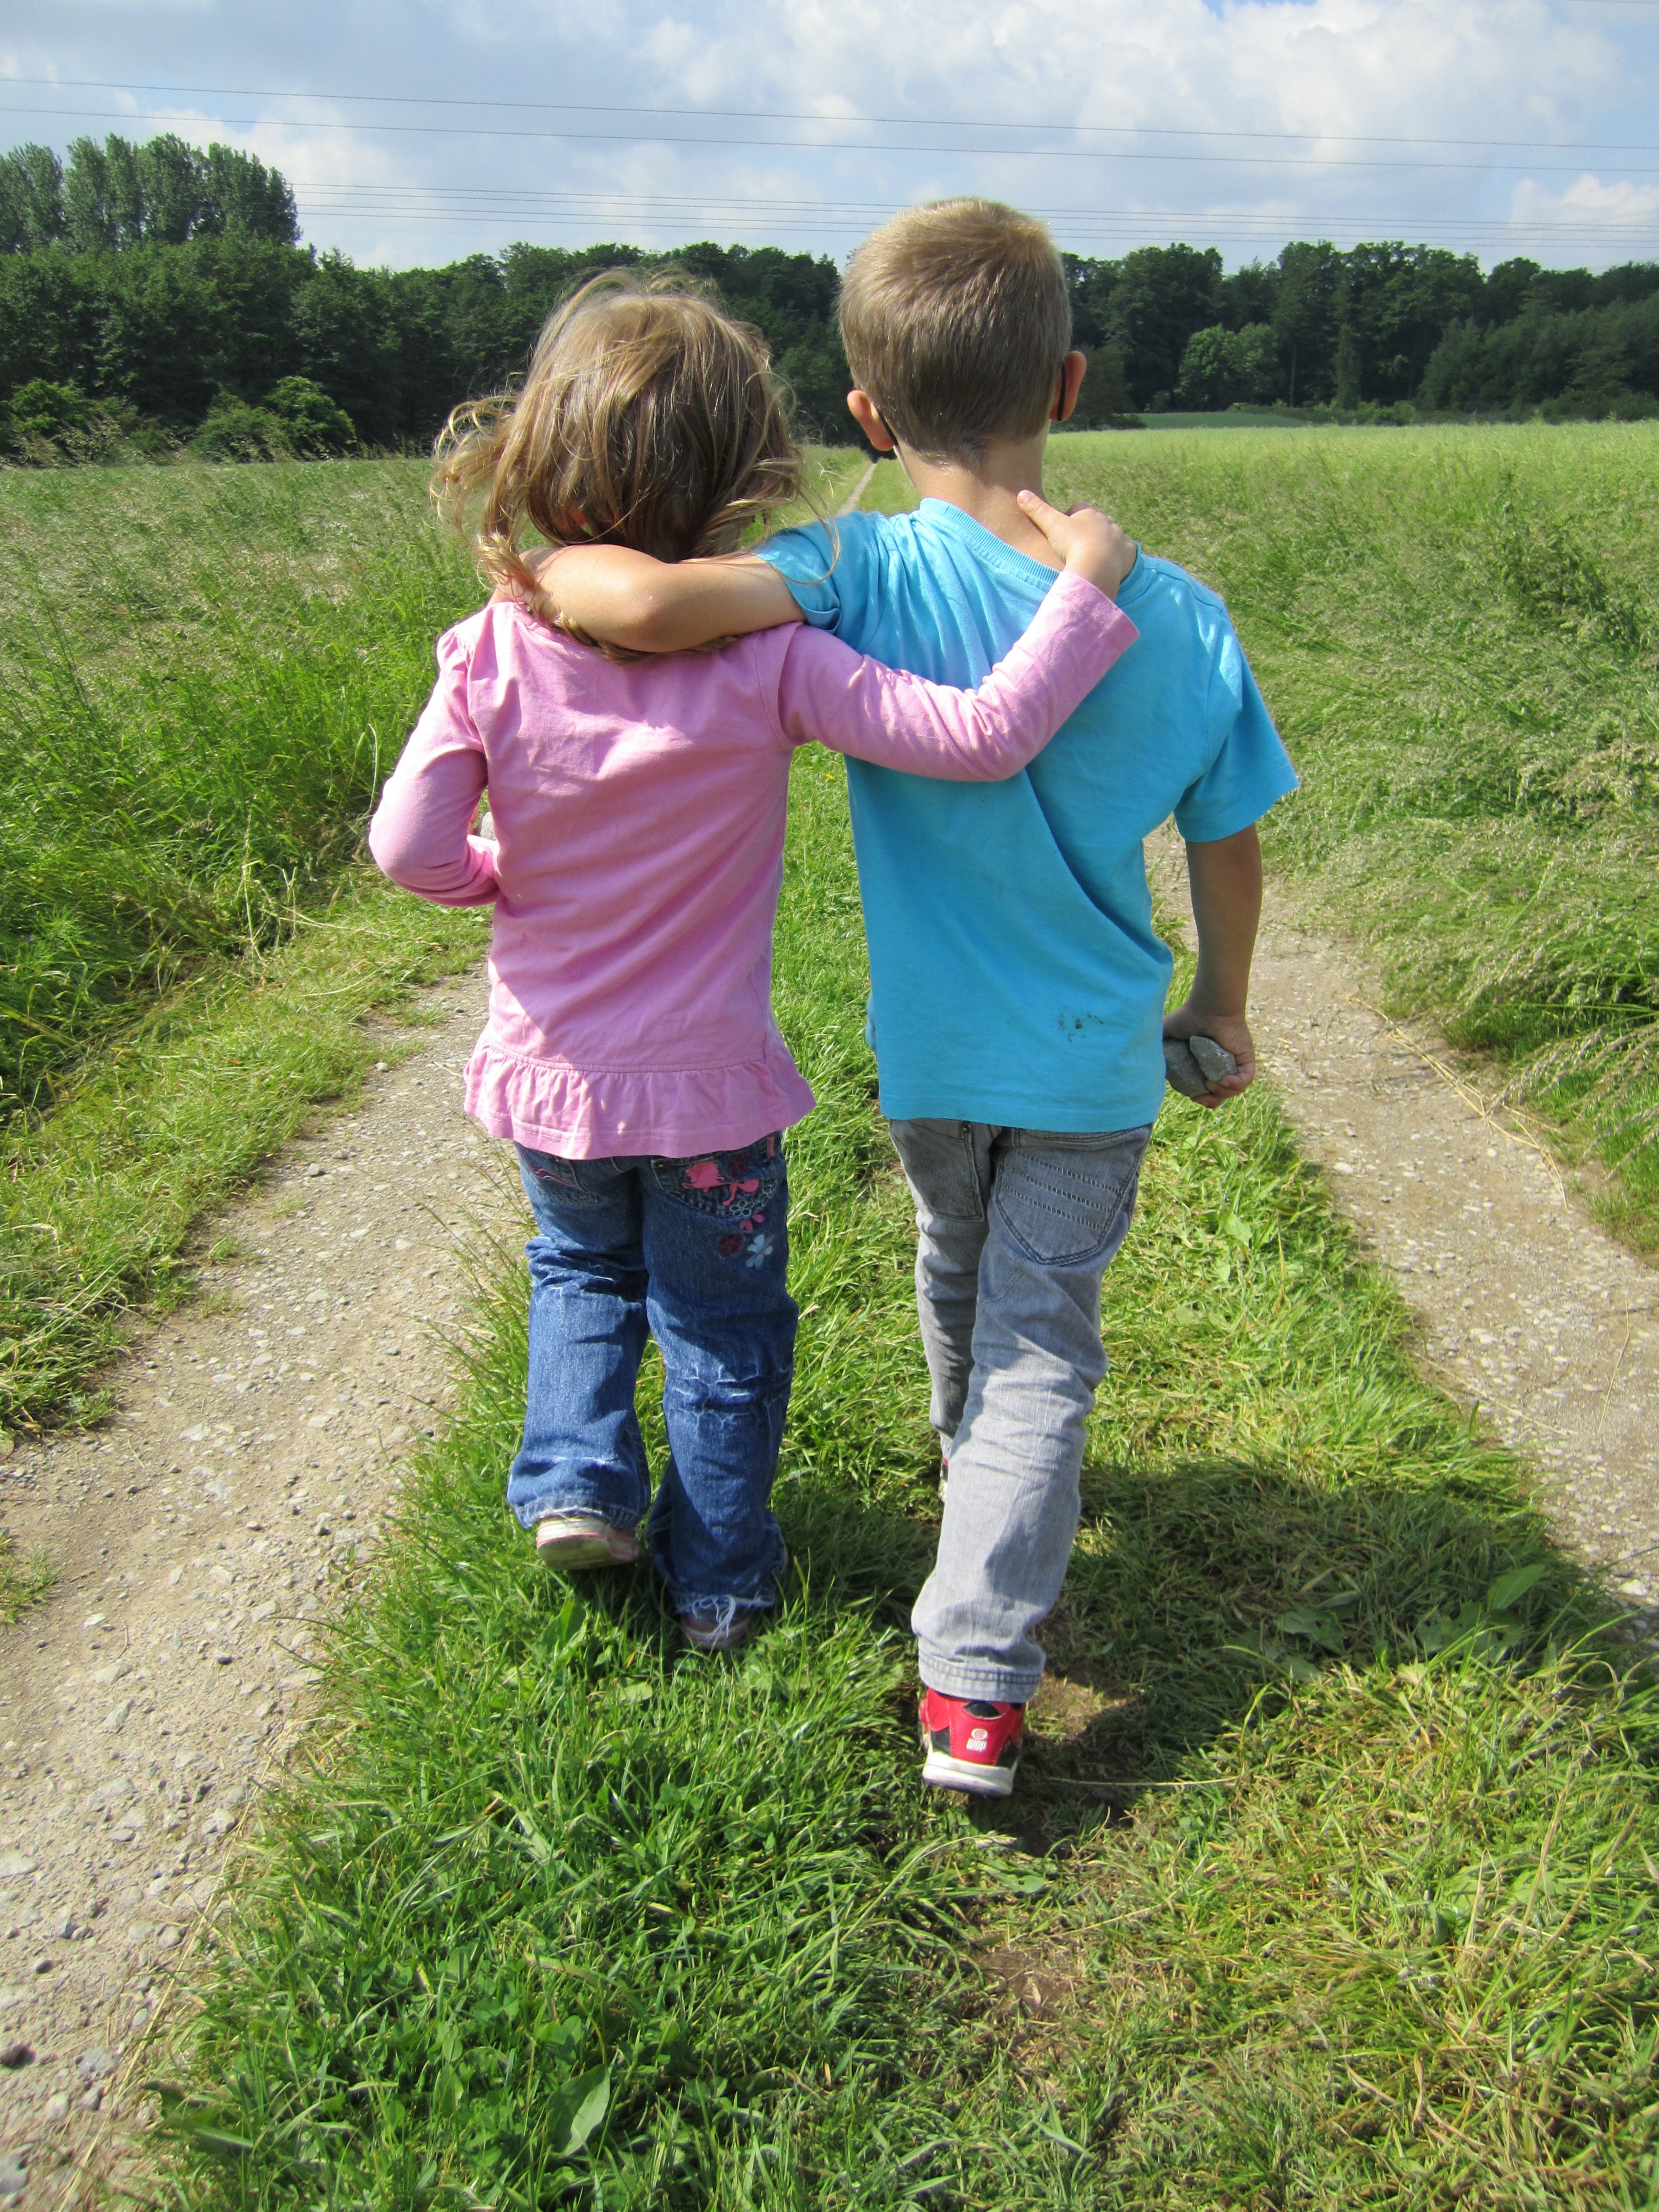
grass, walking, person, people, girl, farm, lawn, meadow, boy, walk, child, human, two, friendship, together, children, out, away, togetherness, for two, more, personal, child friendly, pictures for free